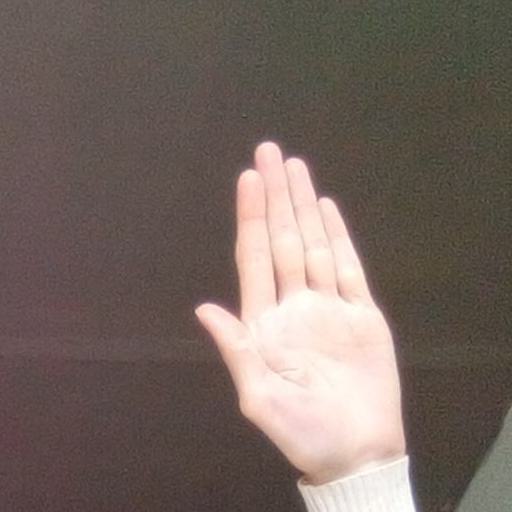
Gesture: stop